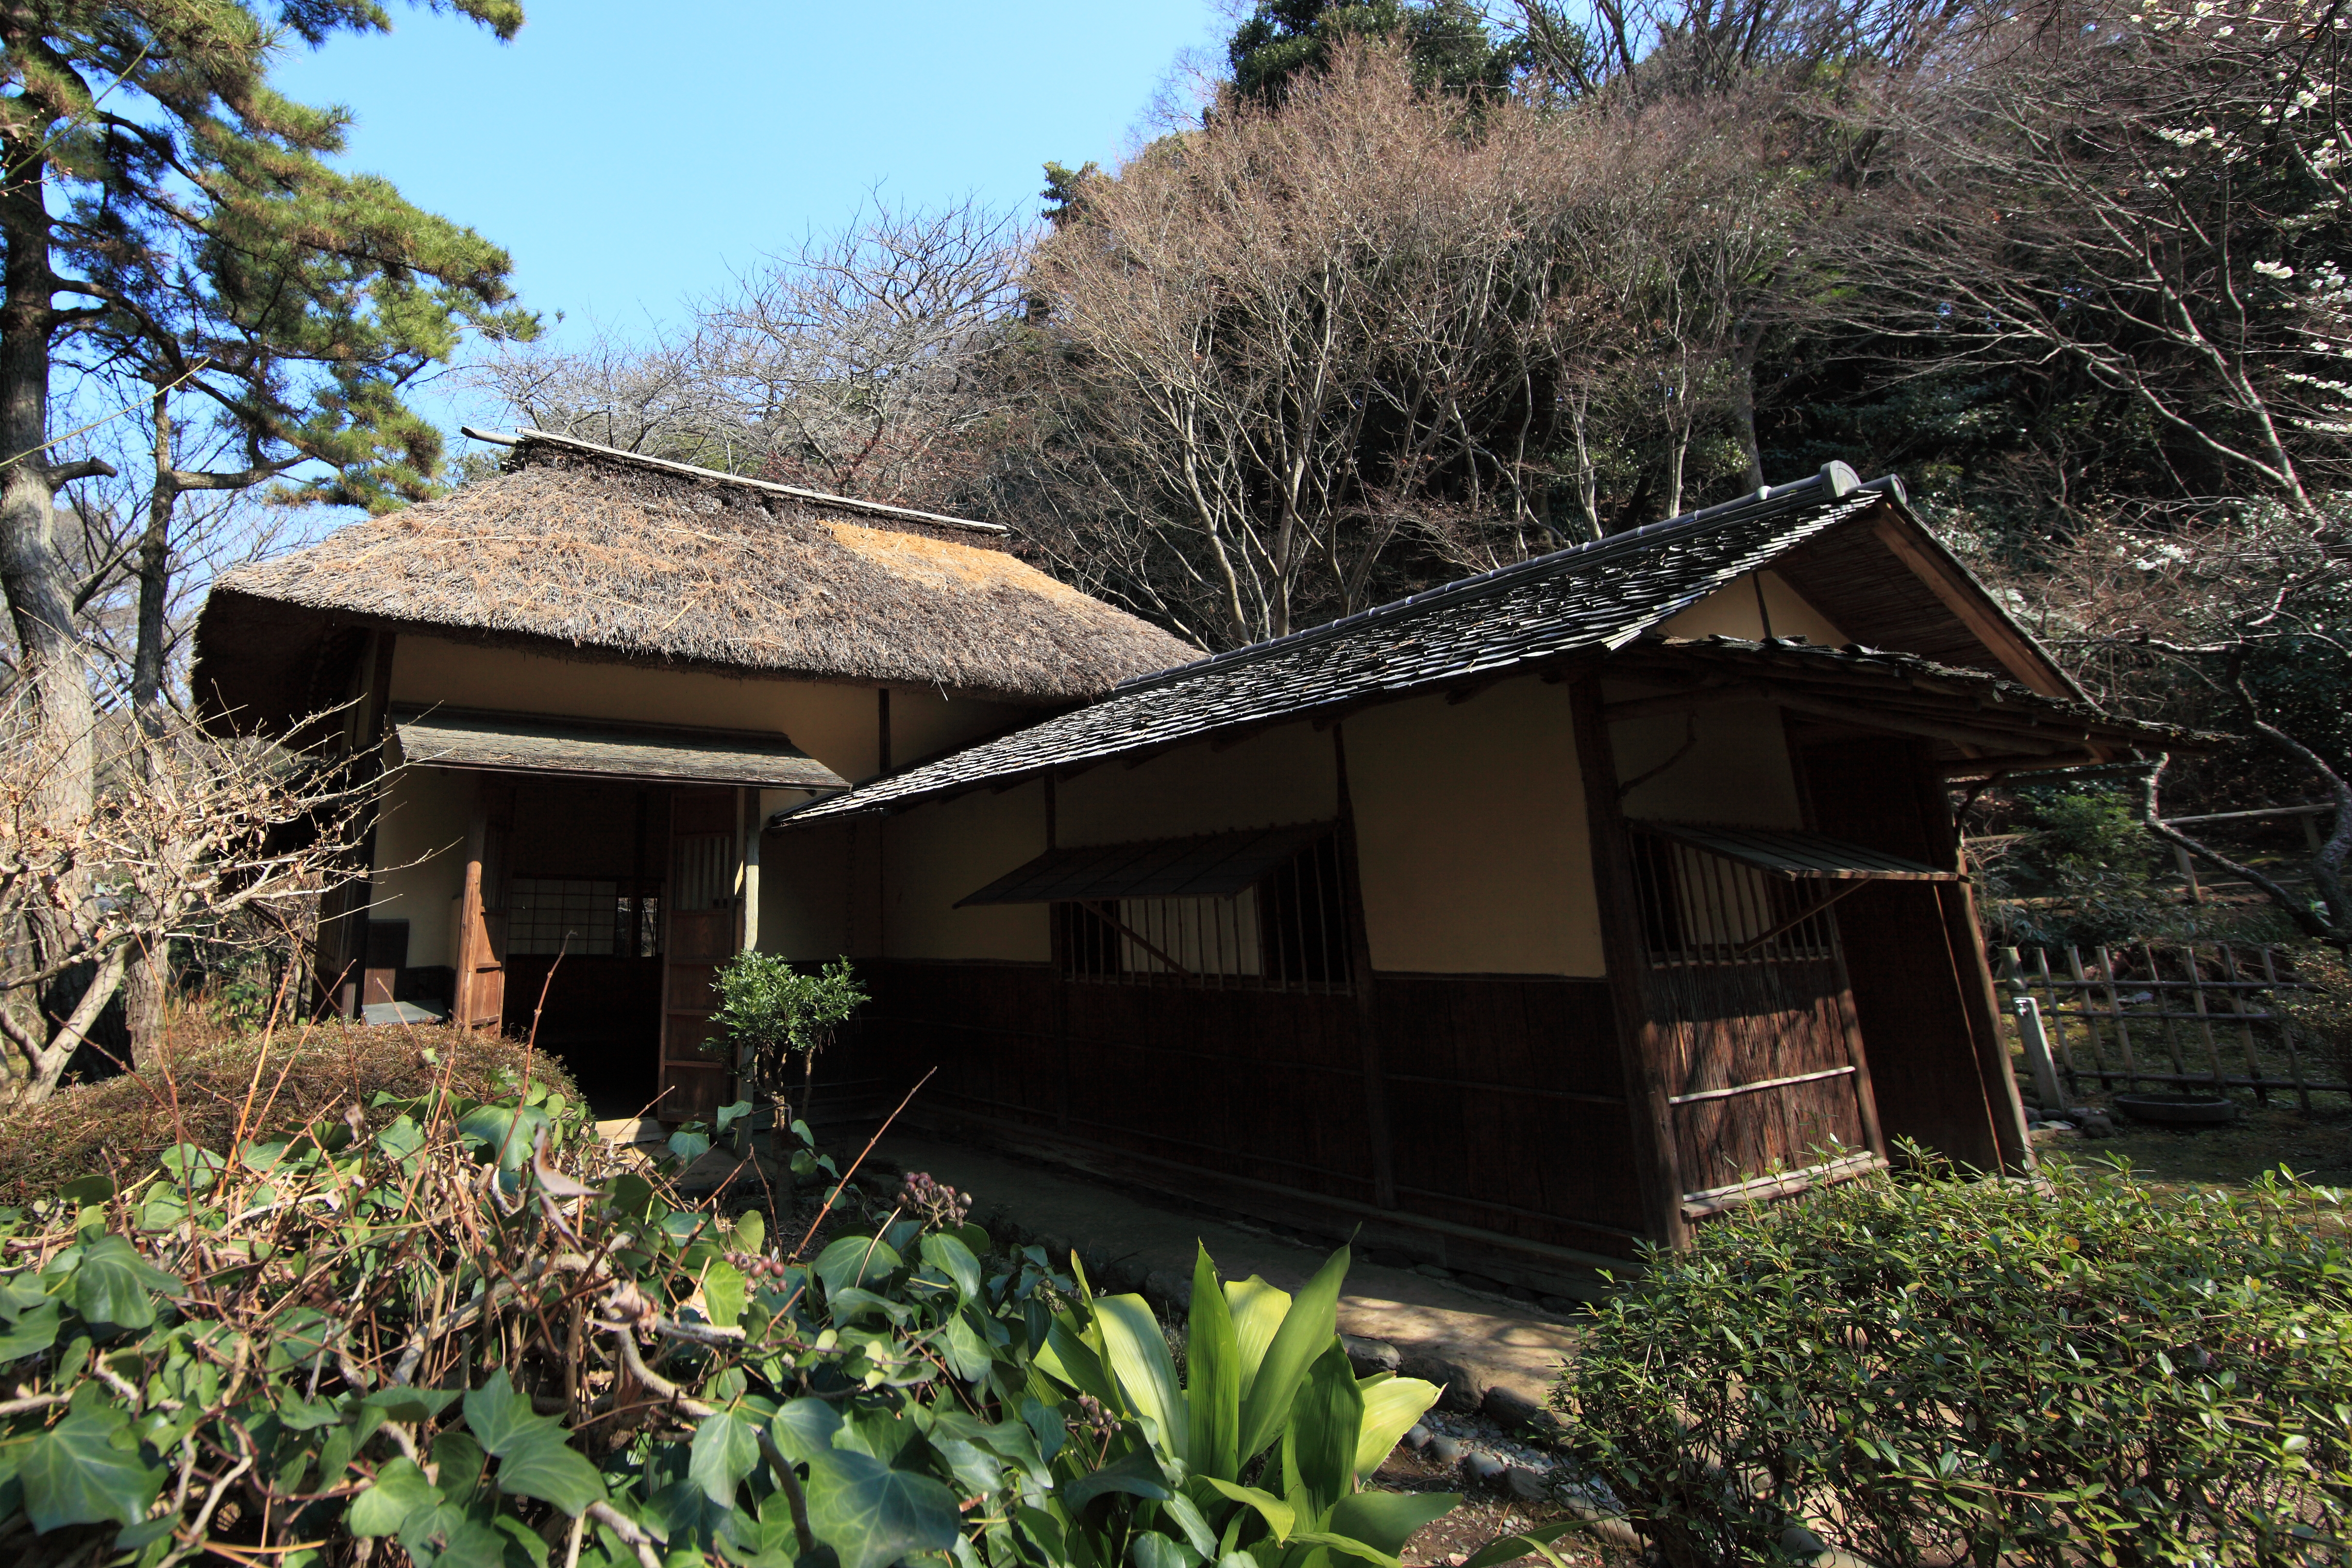
architecture, villa, house, roof, building, home, shed, hut, village, shack, high, cottage, backyard, ancient, residence, property, exterior, design, japanese, farmhouse, 5d, style, hires, estate, yard, markii, traditional, hi, res, resolution, rural area, residential area, outdoor structure